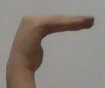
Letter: haa